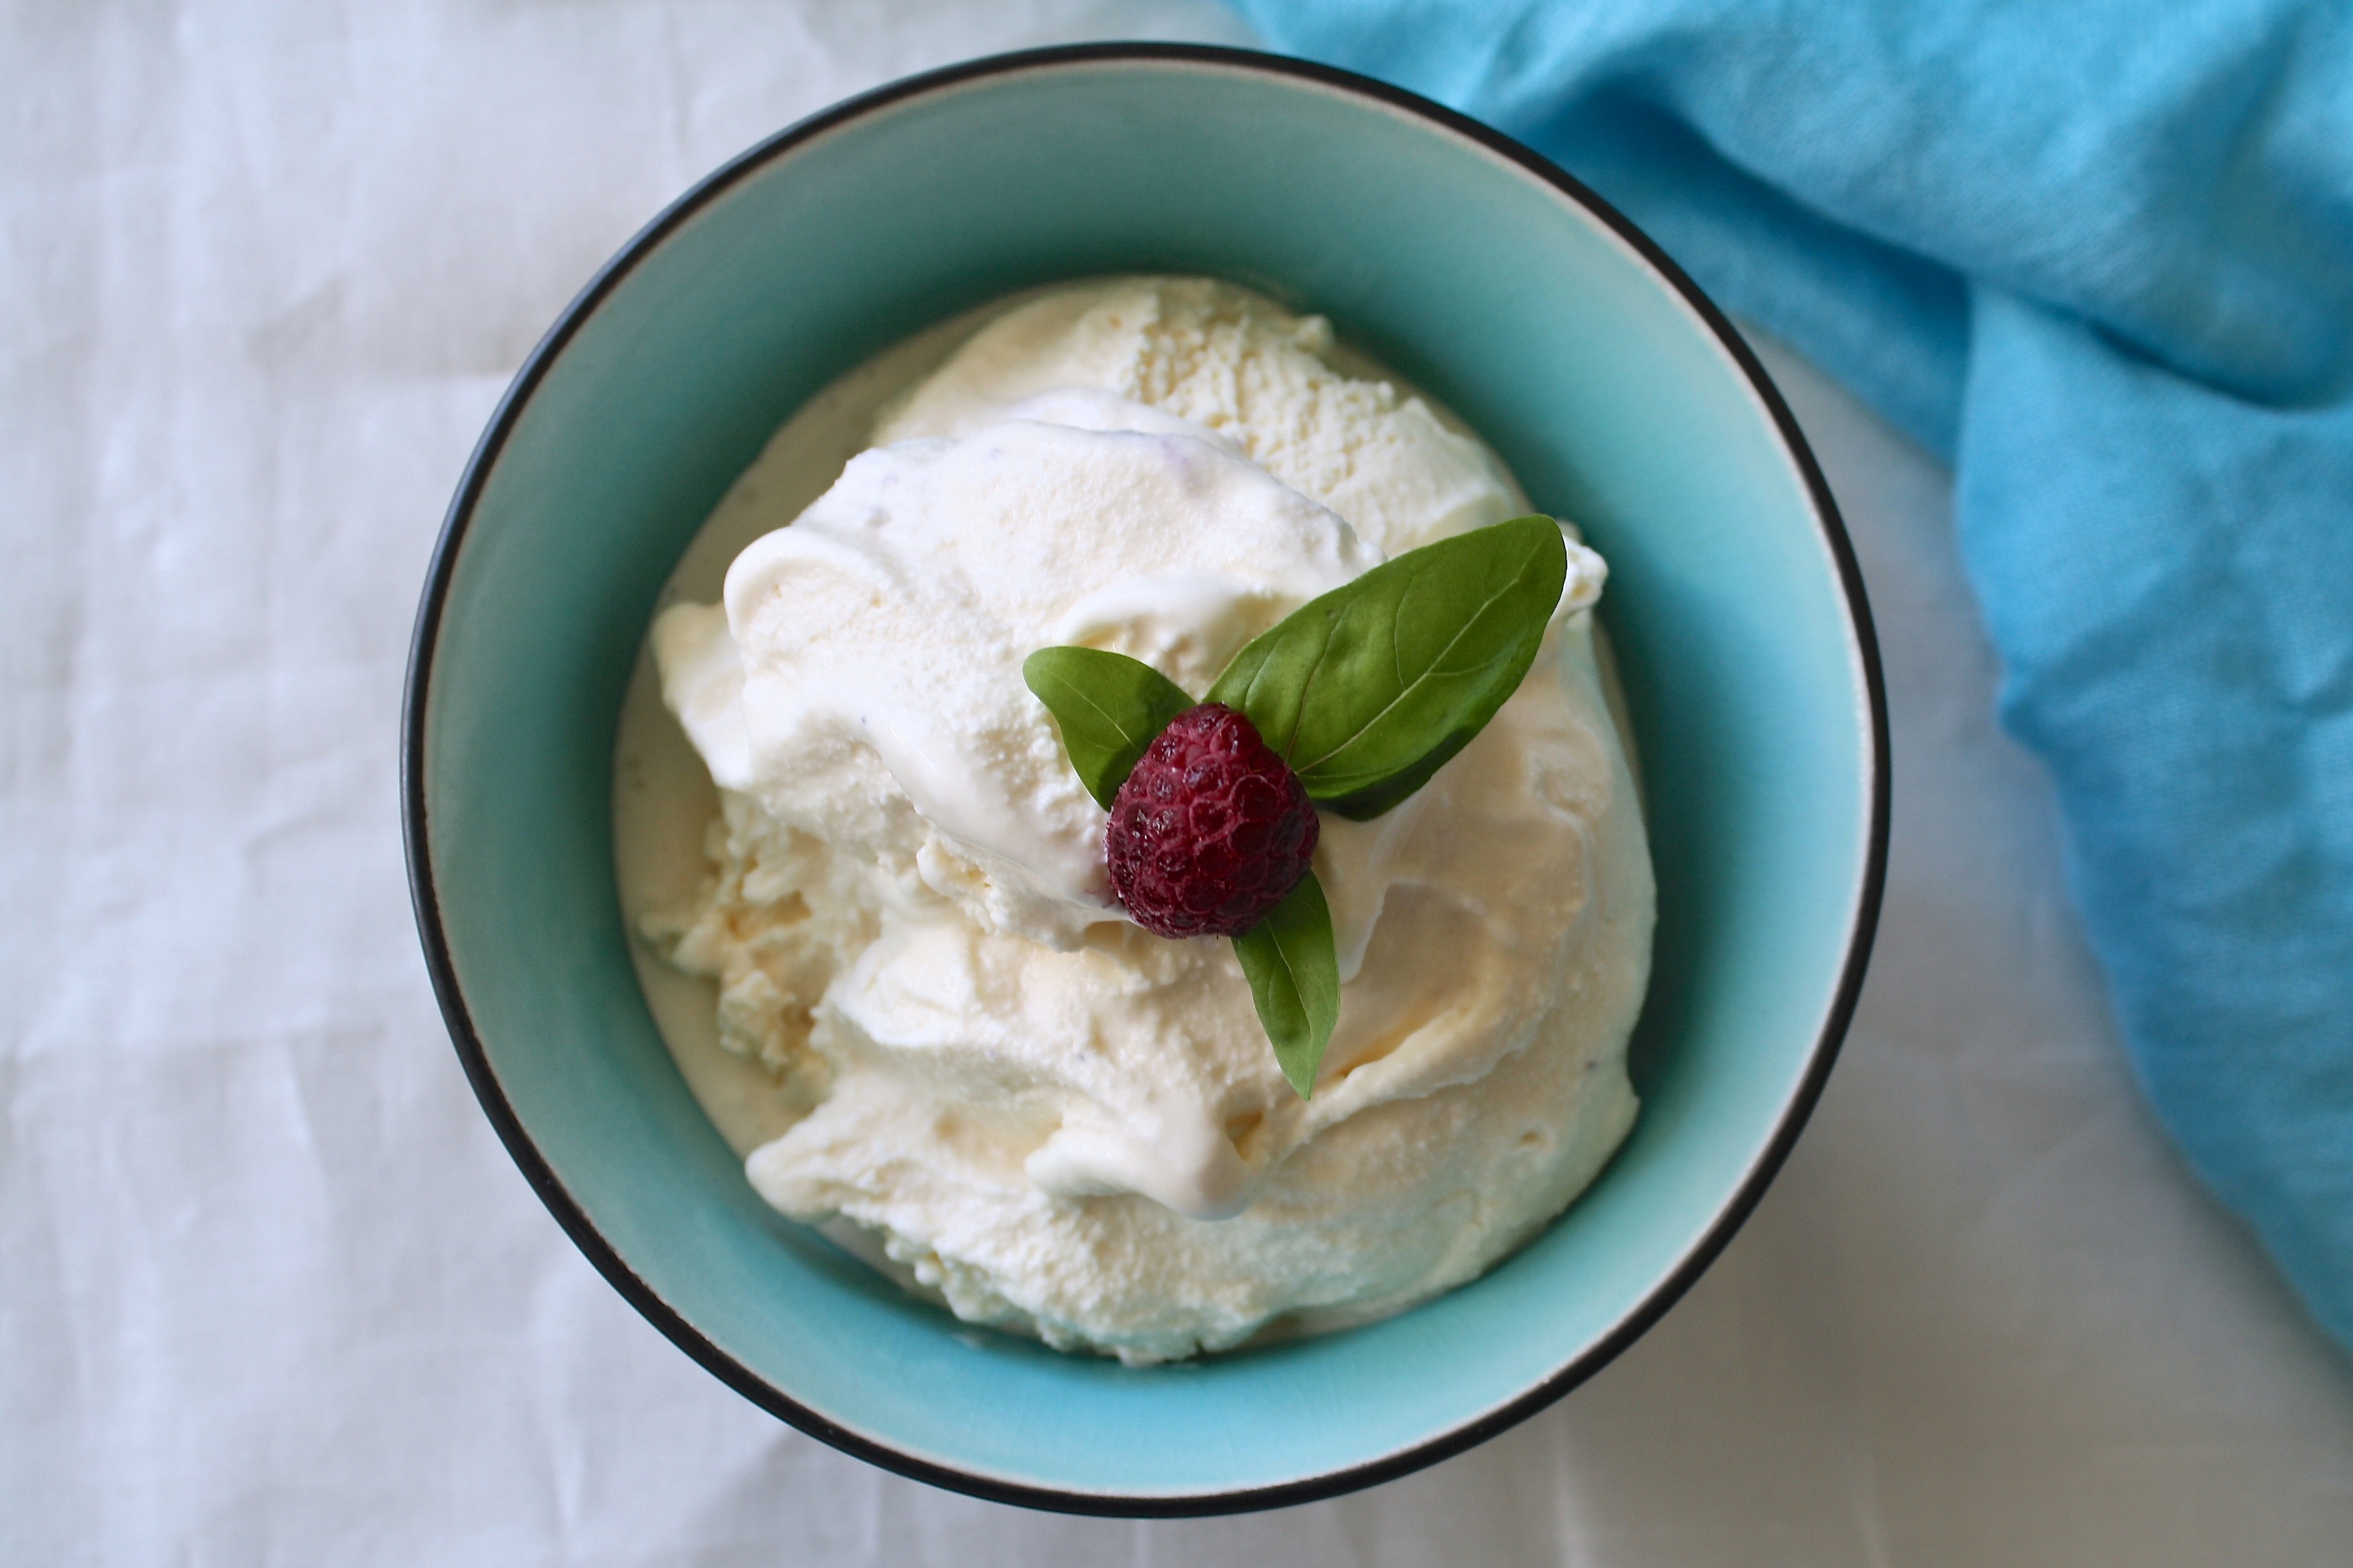
dish, food, cuisine, ingredient, cream, dairy, cr me fra che, sour cream, cream cheese, Strained yogurt, dessert, whipped cream, produce, dip, side dish, mascarpone, Quark cheese, tzatziki, coconut cream, recipe, basil, ricotta, filmj lk, cheese